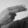
ASL letter: H